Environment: real
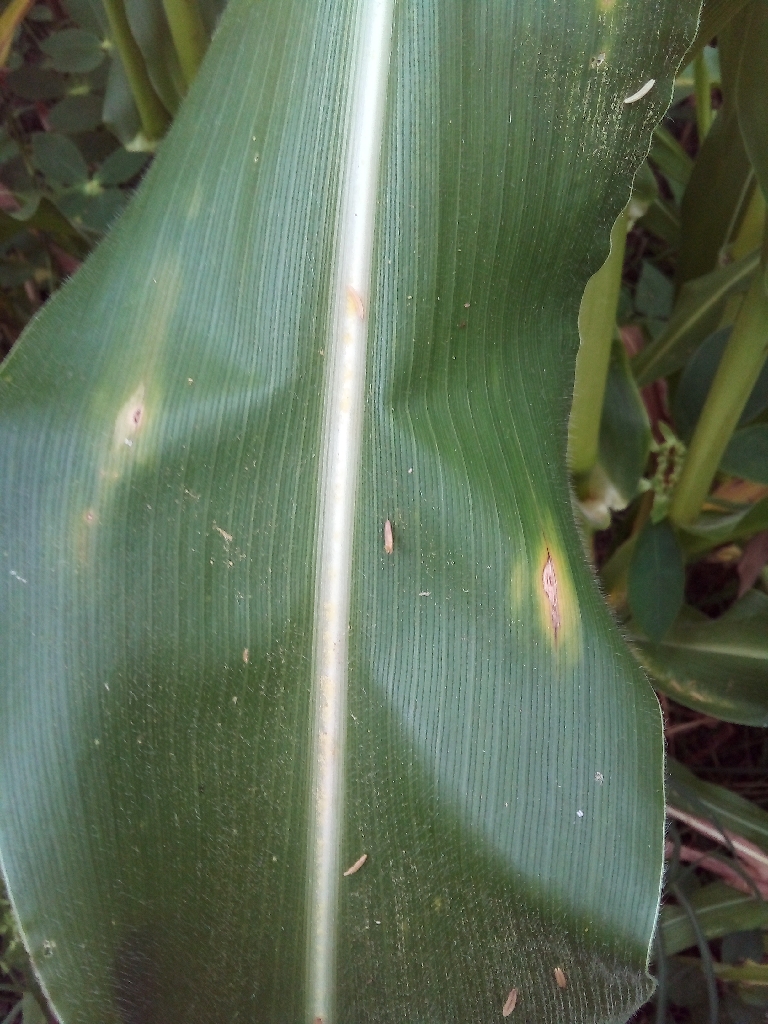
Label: northern_corn_leaf_blight